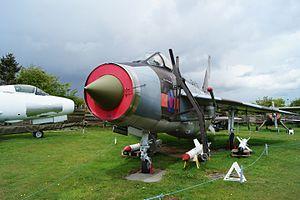
Le Musée aéronautique des Midlands se trouve à la sortie du village de Baginton, dans le Warwickshire, en marge de l'aéroport de Coventry. Il consacre une halle entière, le Frank Whittle Jet Heritage Centre, au pionnier anglais de la propulsion par réaction.